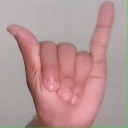
अक्षर: य